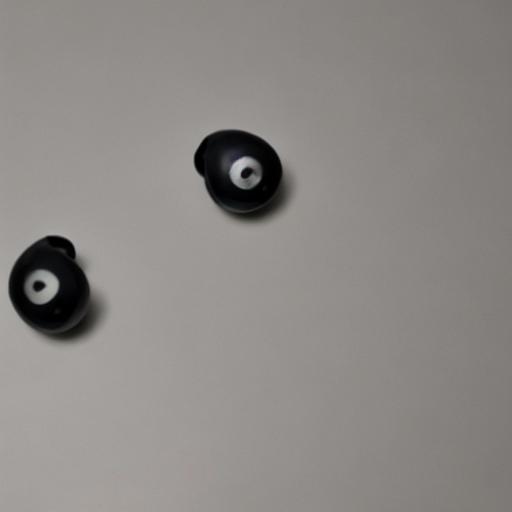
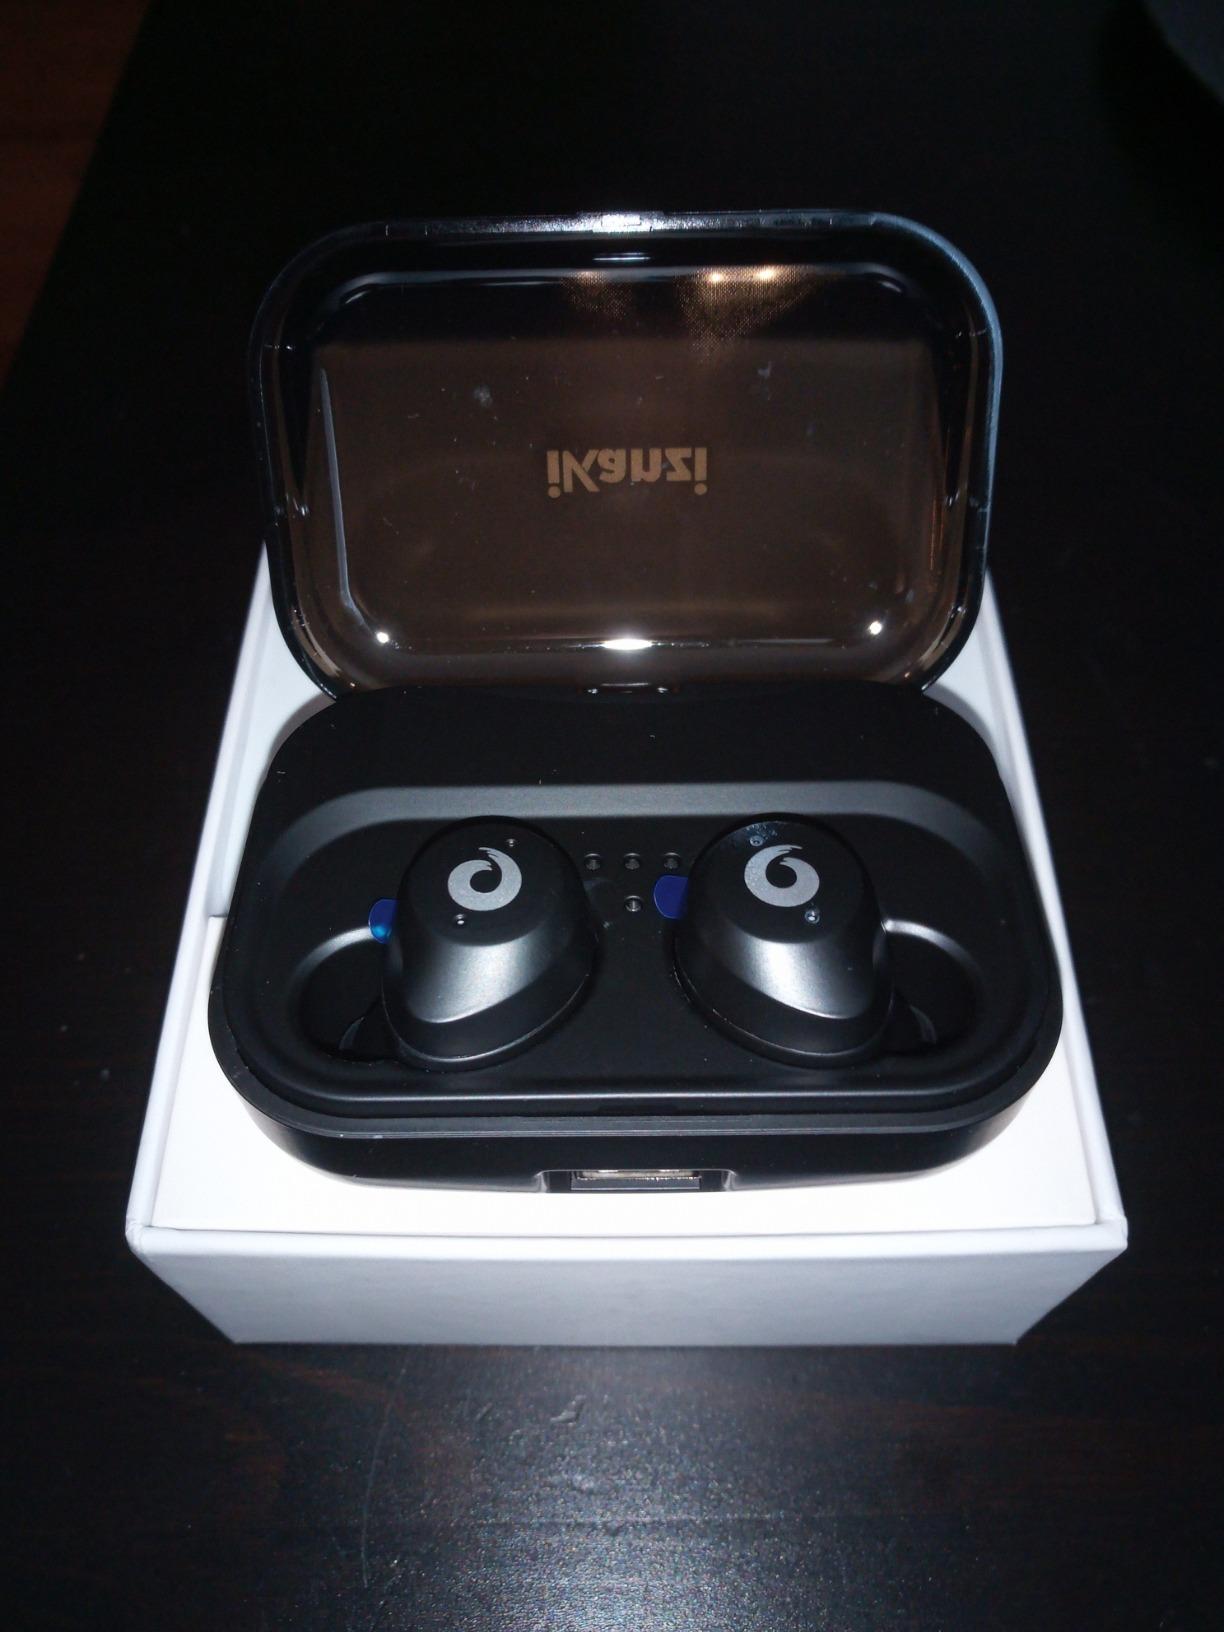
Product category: earbuds
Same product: no